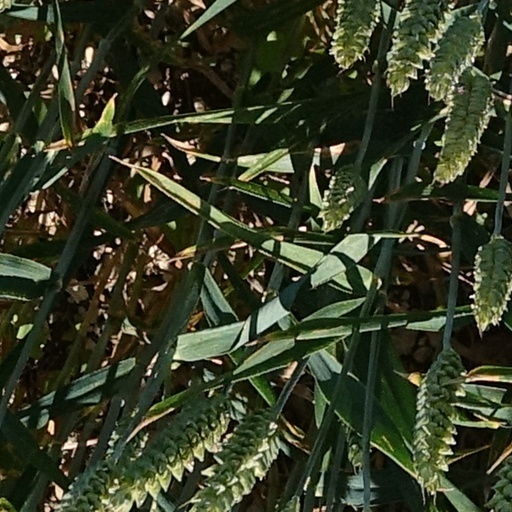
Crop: wheat